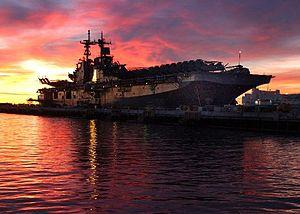
La base navale de San Diego est une base militaire de la Marine américaine située sur la côte ouest des États-Unis, à San Diego, en Californie. La base, l'une des plus grandes de l'US Navy, est le port d'attache principal de la Flotte du Pacifique et accueille une cinquantaine de navires de la flotte de surface.